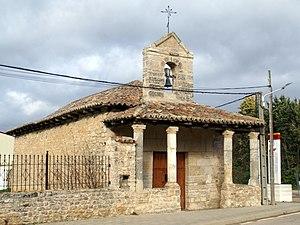
Cubillas de Santa Marta est une commune de la province de Valladolid dans la communauté autonome de Castille-et-León en Espagne.